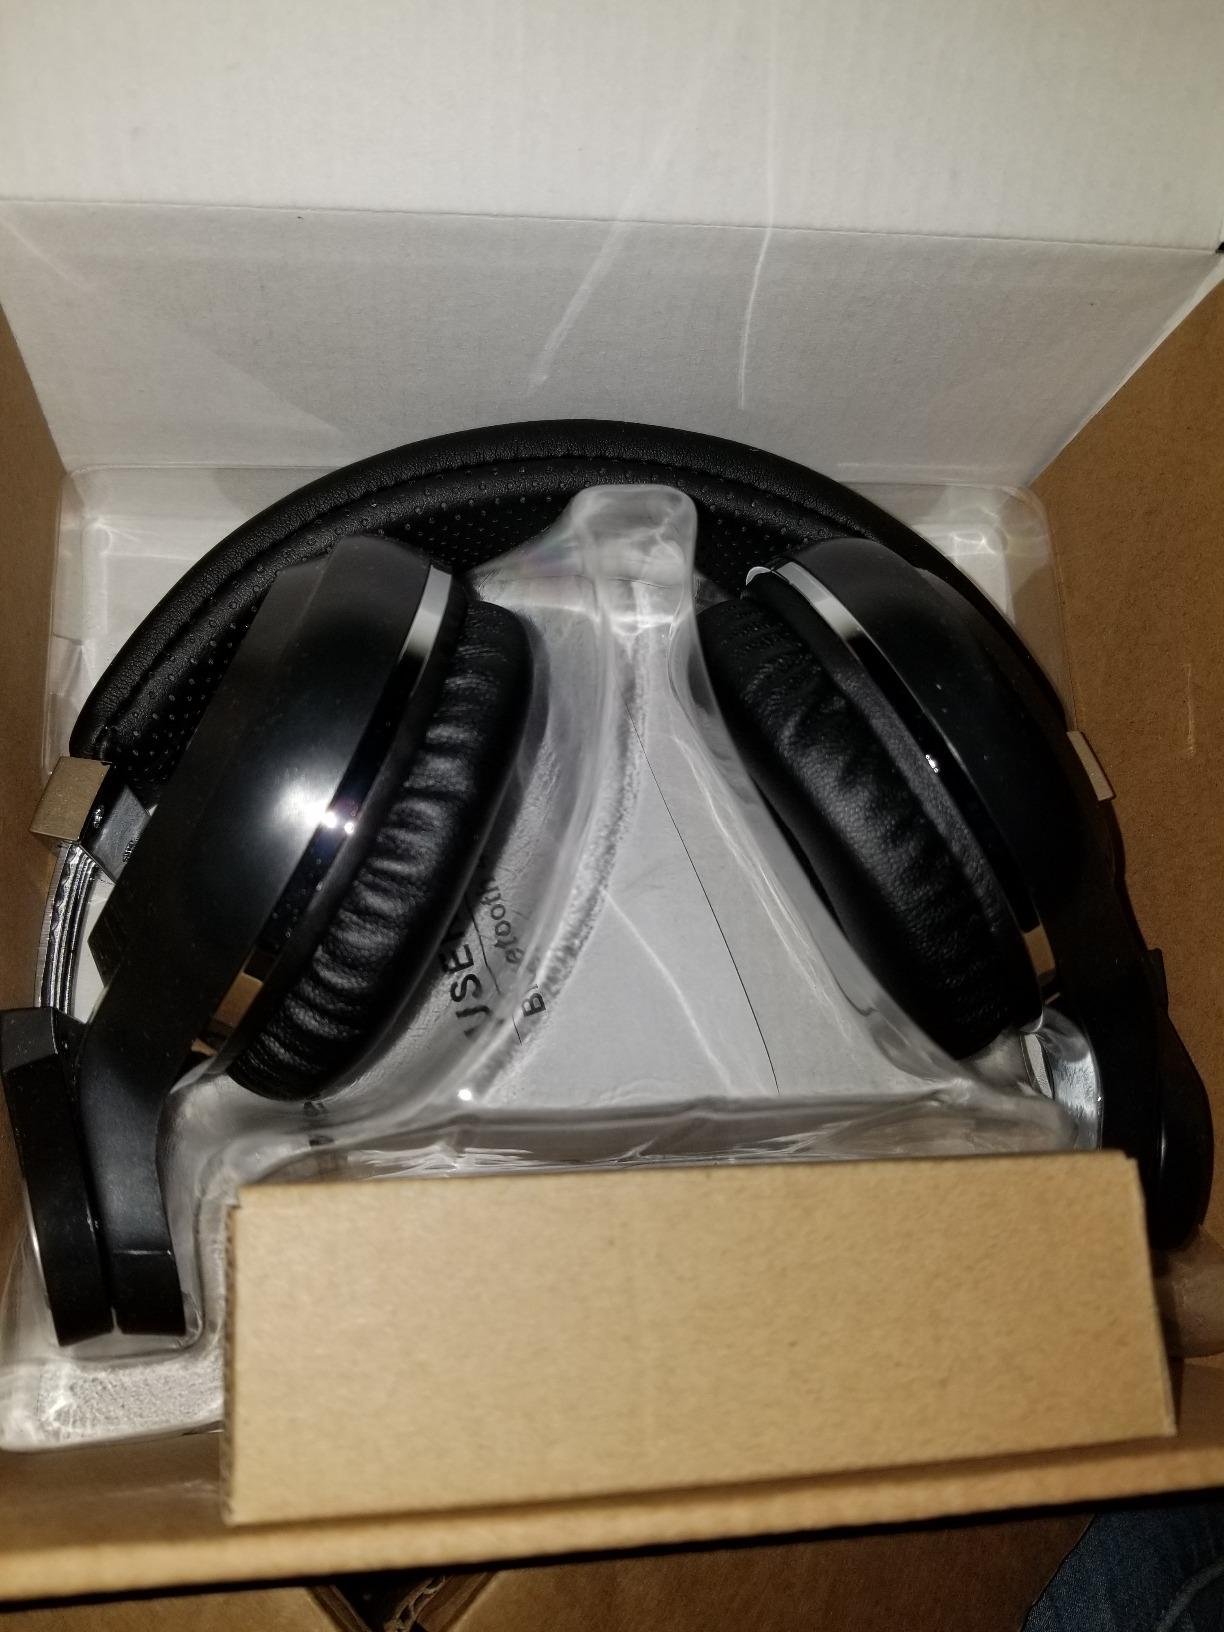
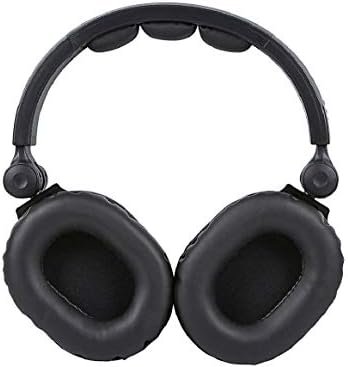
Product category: headphones
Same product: no